Talakag

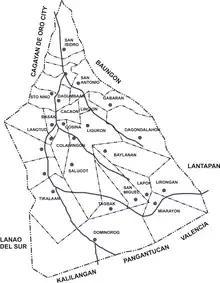
Political map of the municipality showing its 29 barangays

Talakag is politically subdivided into 29 barangays. Each barangay consists of puroks while some have sitios.